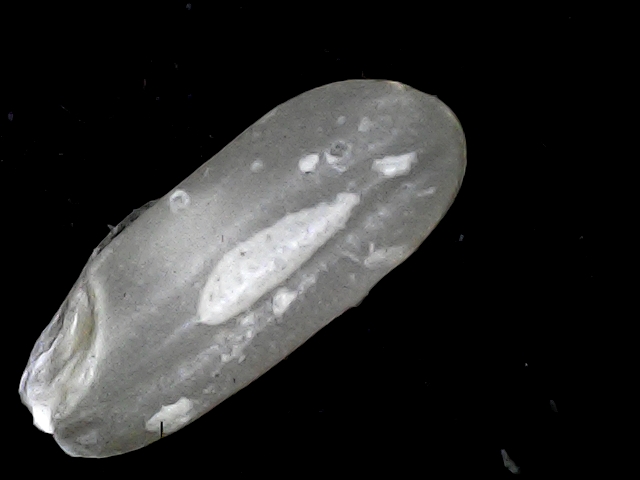
Rice variety: BD91